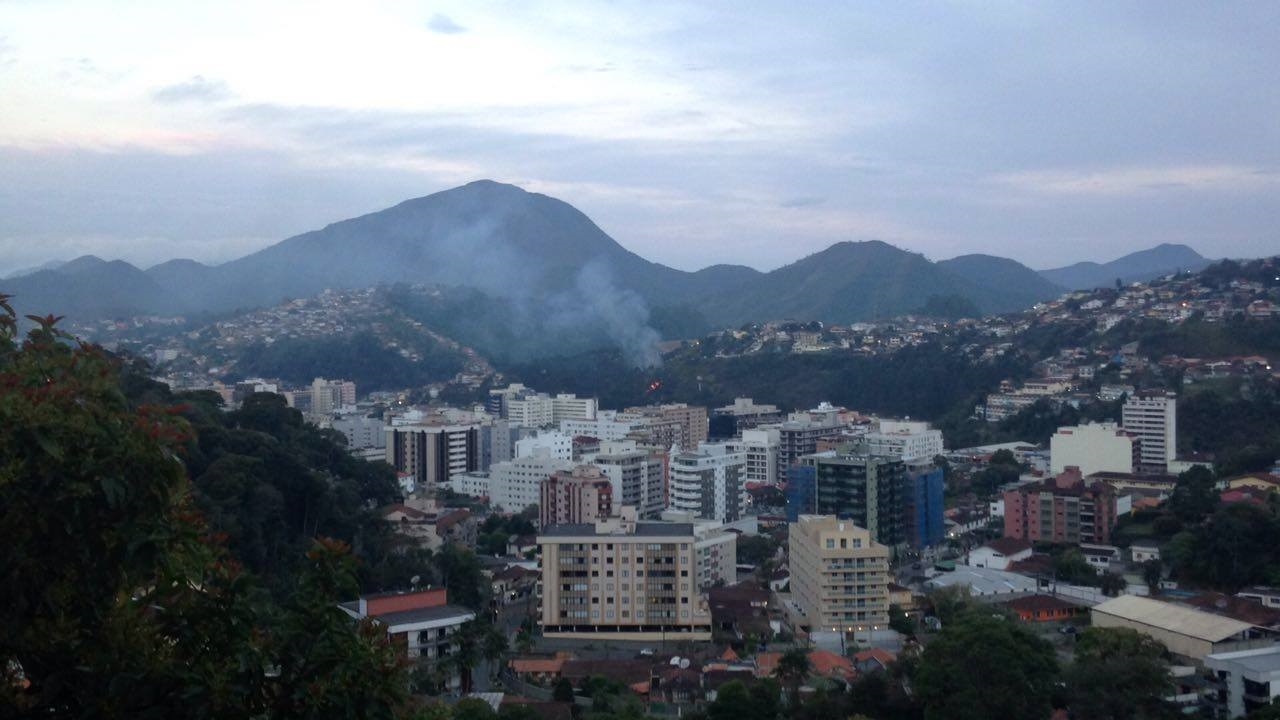
Fire: yes
Smoke: yes